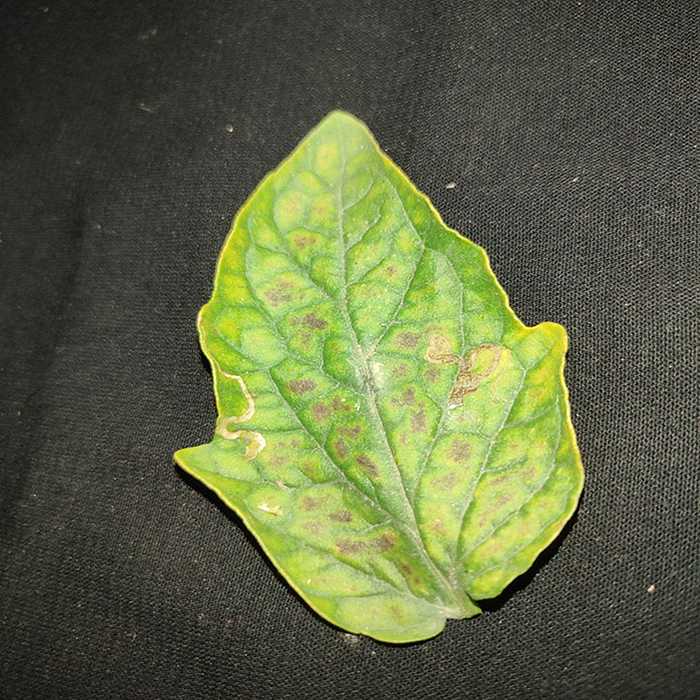
Plant: Tomato
Label: Tomato spotted wilt